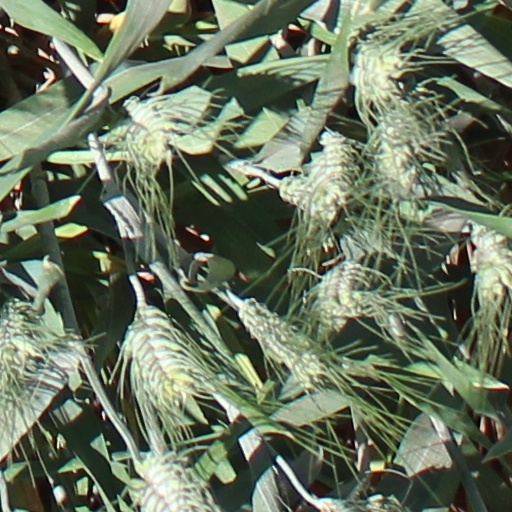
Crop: wheat